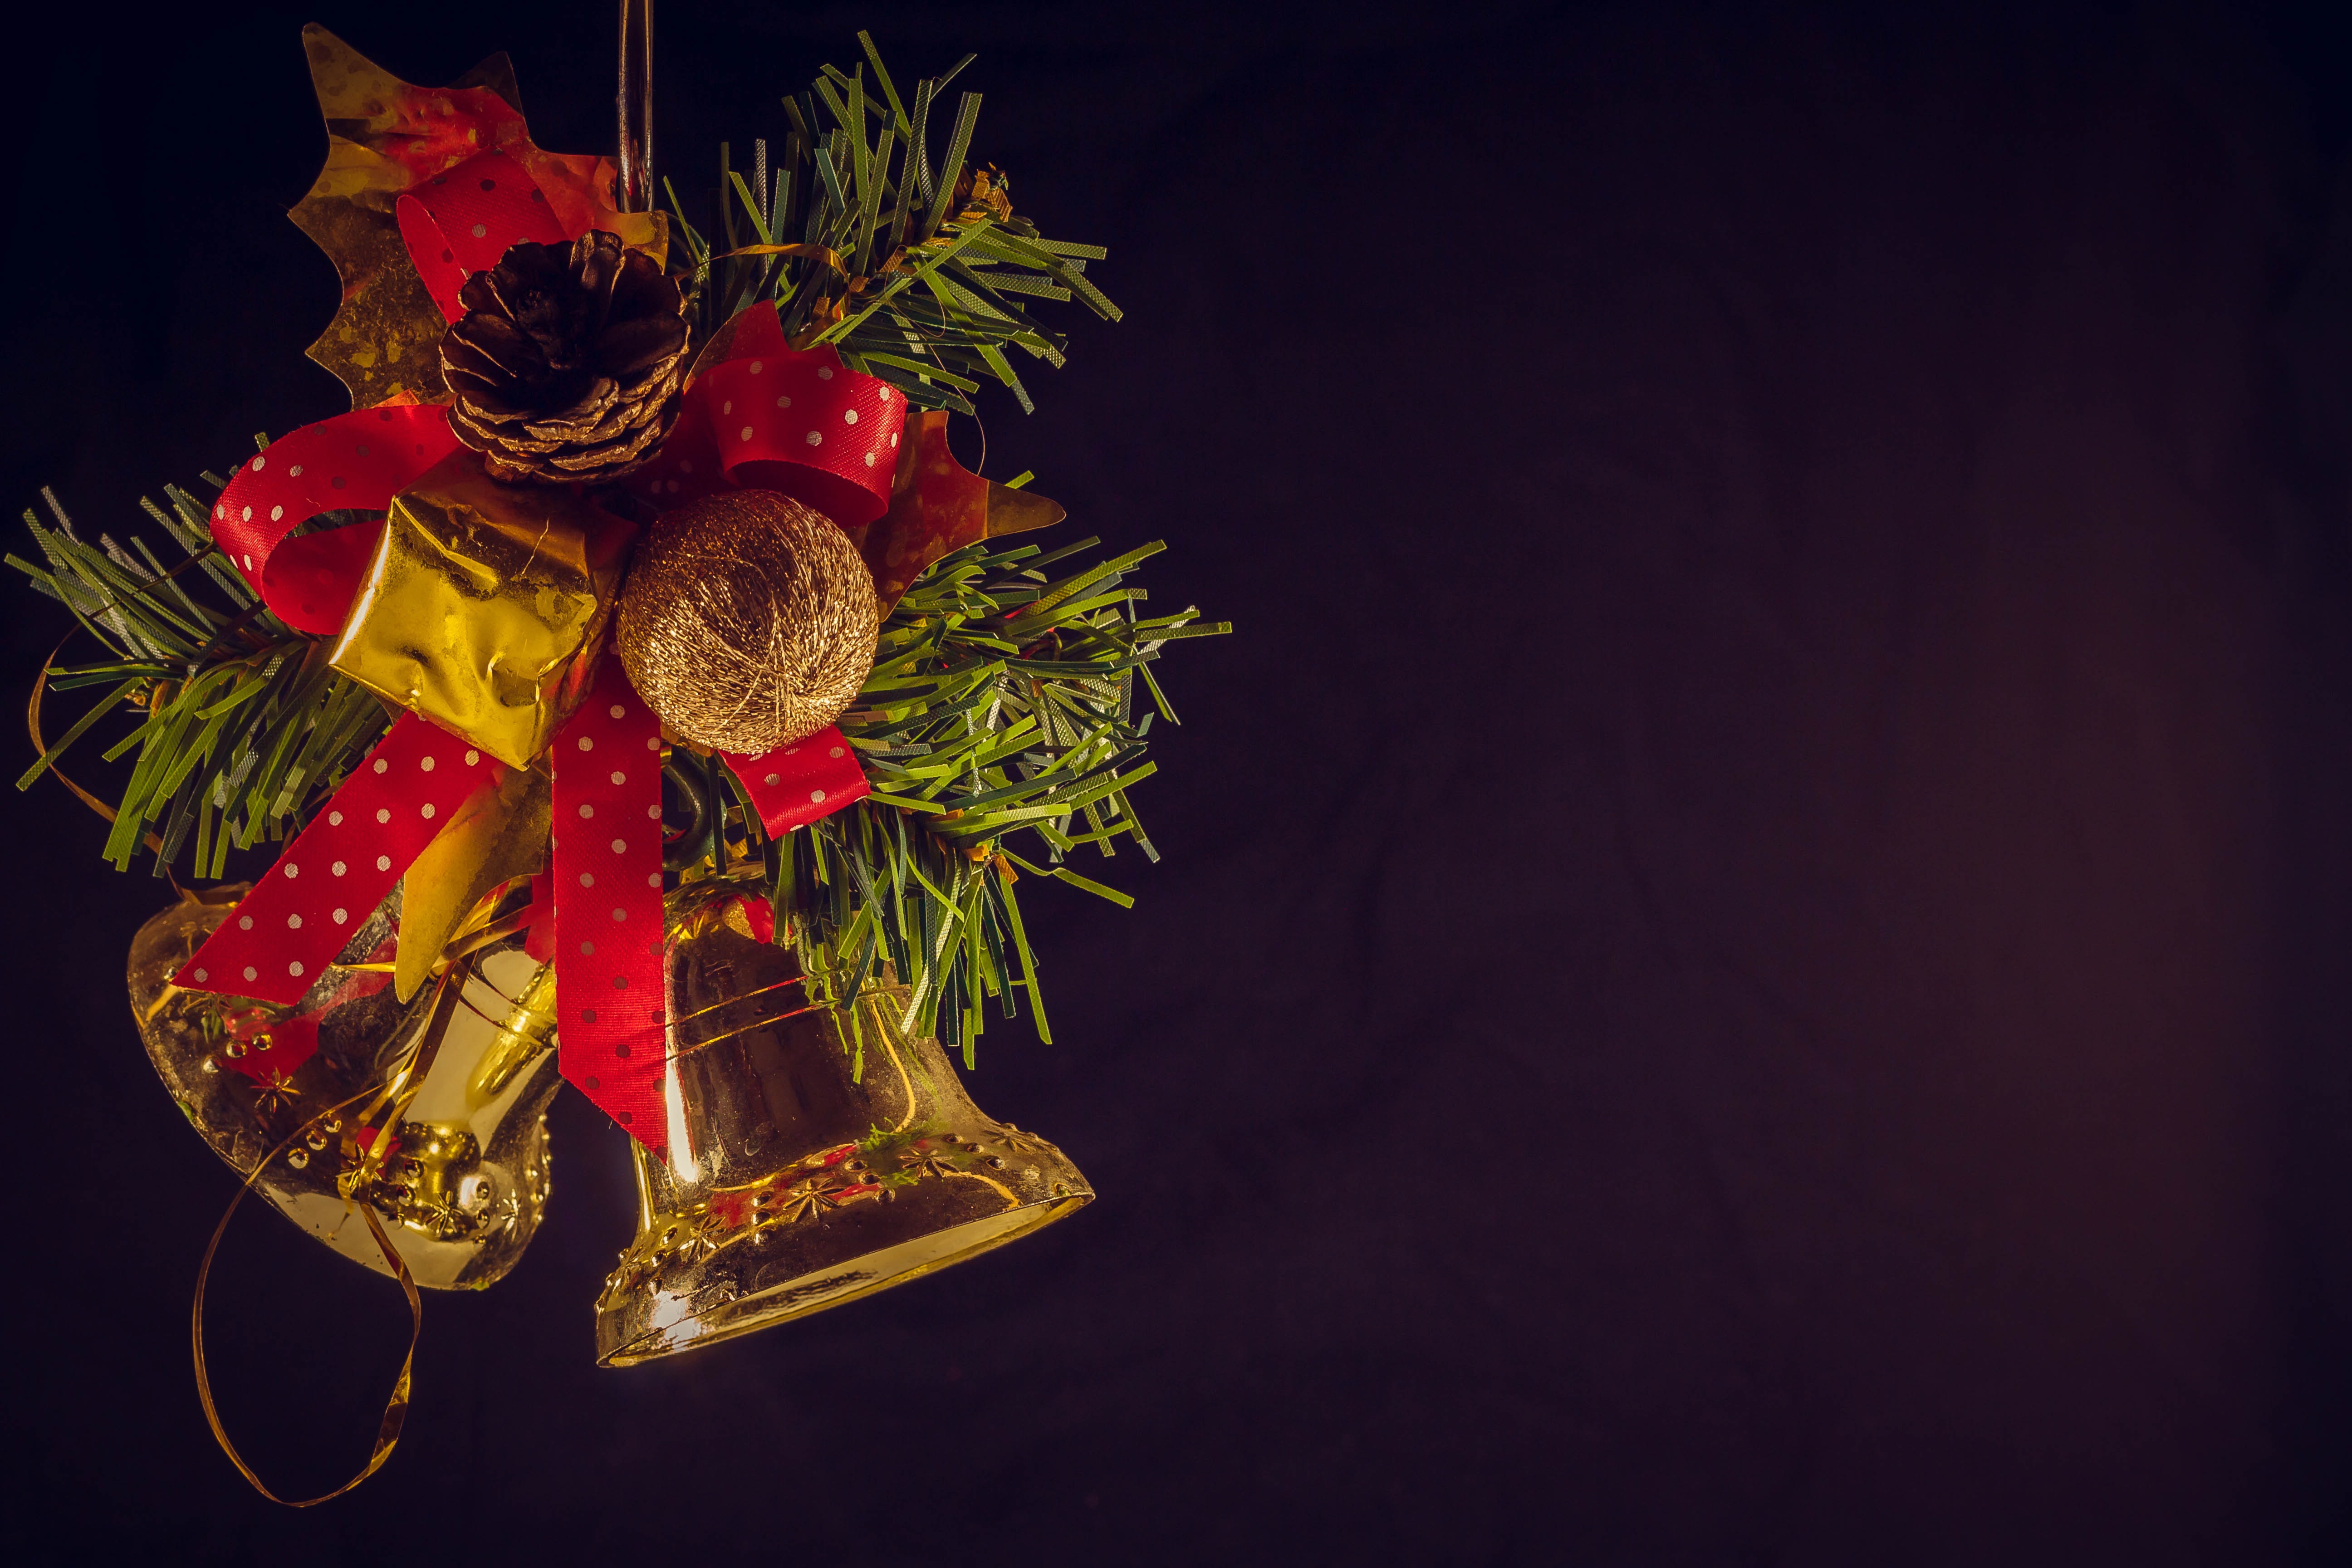
still life photography, still life, tradition, plant, christmas ornament, flower, photography, floral design, christmas decoration, christmas, interior design